Christmas pyramid

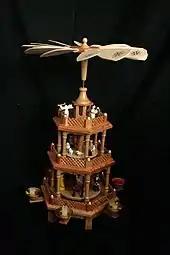
A Christmas pyramid

Christmas pyramids are Christmas decorations that have their roots in the folklore and customs of the Ore Mountain region of Germany, but which have become popular internationally. They comprise a decorated pyramidal outer frame with candle holders and a central carousel with a rotor at the top which is driven by warm air from the lit candles. The carousel is decorated with nativity scenes and other Christmas figures such as angels and wise men, as well as worldly motifs such as mining folk and forest scenes.